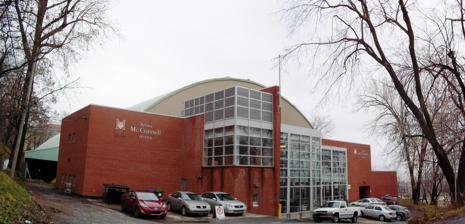
Building: McConnell Arena
Country: Canada
Year built: 1956
Ice hockey arena McConnell Arena Former names McConnell Winter Arena Location 3883 University Street , Montreal , Quebec , Canada Owner McGill University Capacity 1,600 Construction Opened 1956 Renovated 2000 Expanded 2004 Tenants McGill Redbirds , McGill Martlets McConnell Arena is an ice hockey arena located on the corner of Pine Avenue and Park Avenue right beside Mount Royal in Montreal, Quebec , Canada. The arena is owned and operated by McGill University , and is the home to the McGill Redbirds men's and McGill Martlets women's ice hockey teams.  The ice surface is the standard North American size, 61 metres (200 feet) long by 26 metres (85 feet) wide. Since an expansion in 2004, the arena has a capacity of 1,600 people. History McConnell Arena was originally built in 1956 due to a donation by John Wilson McConnell , a Canadian businessman, newspaper publisher, humanitarian, philanthropist and senior governor of McGill University. It was renovated in 2000 at a cost of $4 million. The scoreboard at the McConnell Arena. Ice rink of McConnell Arena References